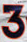
Number: 3